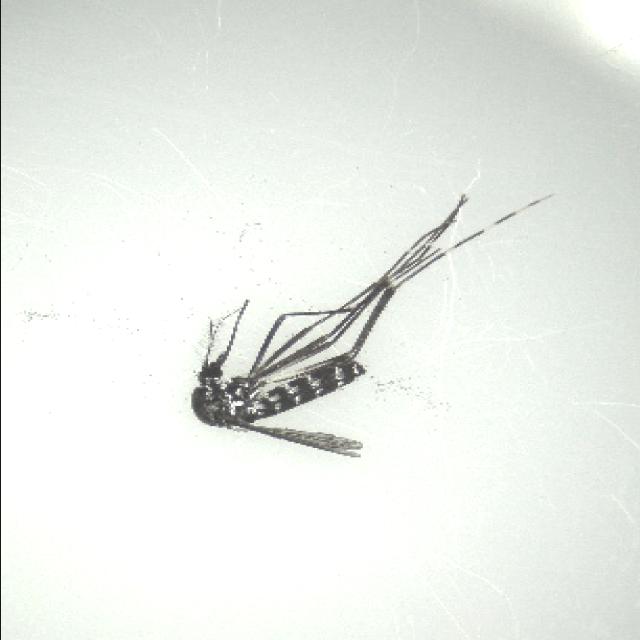
Species: aedes_albopictus